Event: Typhoon Ruby
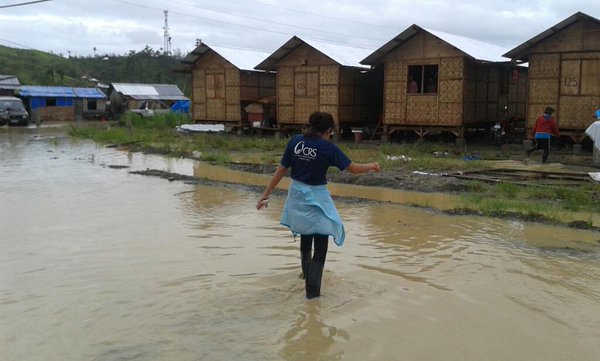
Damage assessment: damage